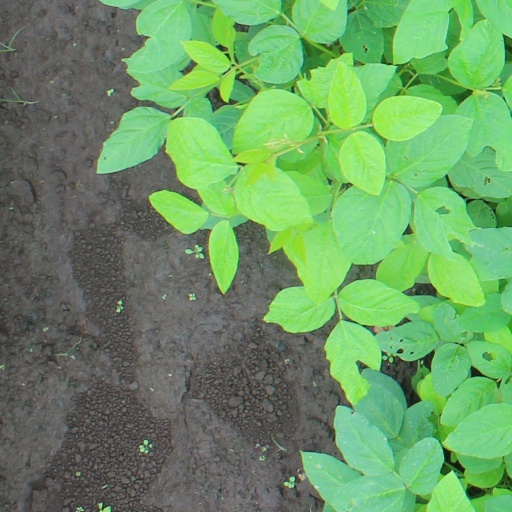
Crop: soybean